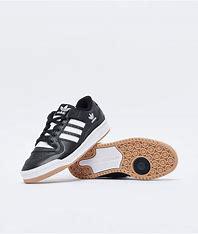
Brand: adidas
Model: Forum Skate